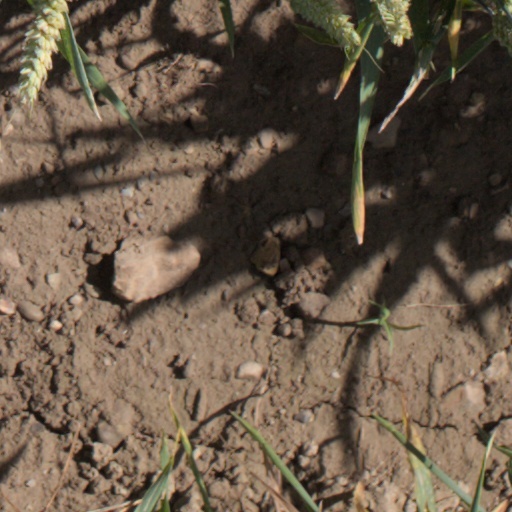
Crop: wheat